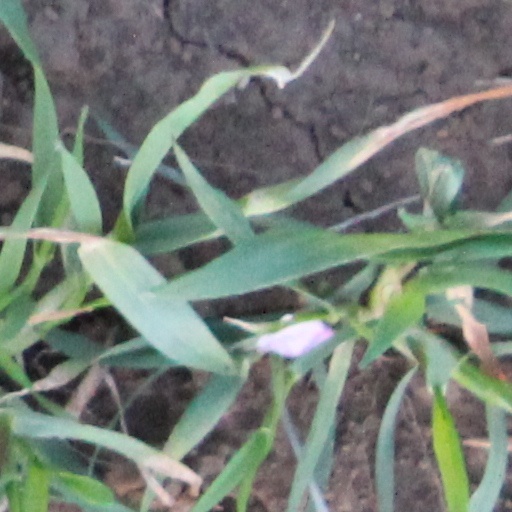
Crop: wheat